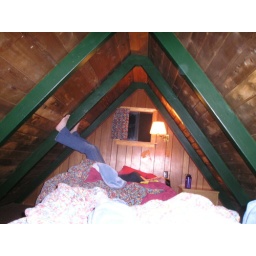
Julia in her bed in sleeping loft at cabin